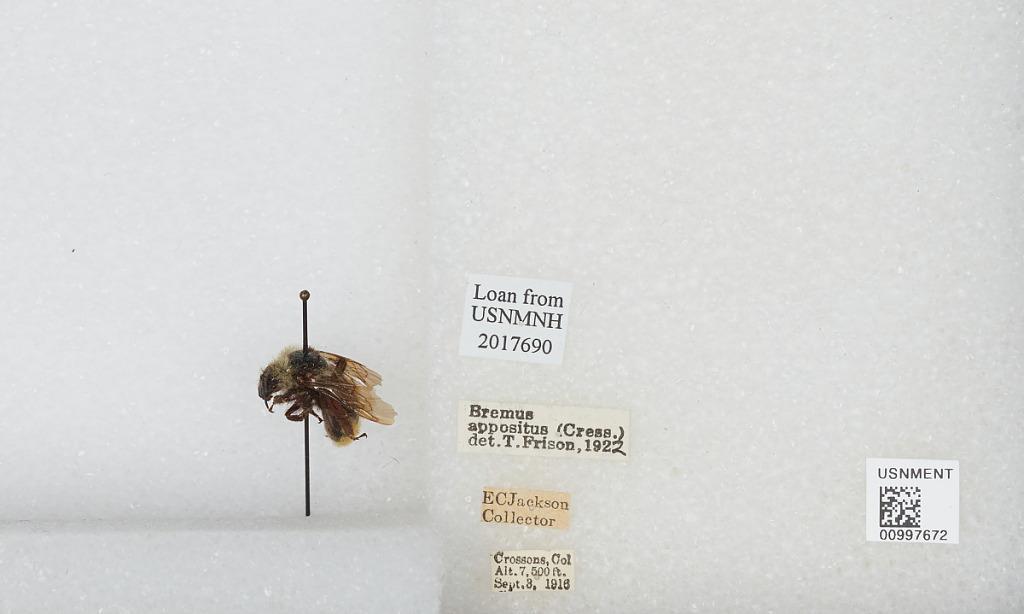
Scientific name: Bombus (Subterraneobombus) appositus Cresson
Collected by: E. Jackson
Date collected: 1916-9-3
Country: United States
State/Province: Colorado
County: Jefferson
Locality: Crossons
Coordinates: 39.3992, -105.386